Extraordinary Merry Christmas

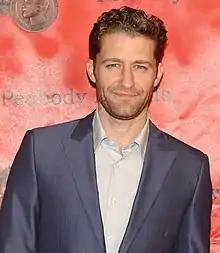
The episode marked the directorial debut of "Glee" star Matthew Morrison ("pictured").

The episode is the directorial debut of "Glee" star Matthew Morrison, who plays Will Schuester. He announced that he would be directing an episode "during an acoustic set and Q&A at LA's Grammy Museum for their Spotlight series" in late September 2011. He ultimately did not direct the eighth episode as originally planned, but this ninth one instead.